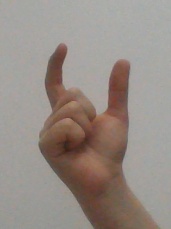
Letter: nun